1931 British Honduras hurricane

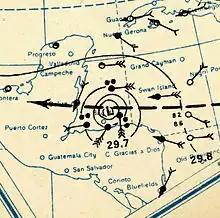
Surface weather analysis of the hurricane on 10 September

The 1931 British Honduras hurricane was the deadliest hurricane in the history of British Honduras (known as Belize since 1973), killing an estimated 2,500 people. The hurricane was first detected as a tropical wave off the west coast of Africa on 29 August. Moving westward, the disturbance remained relatively weak until 6 September, when it was first classified as a tropical cyclone just west of the Windward Islands. The depression gradually intensified, reaching tropical storm intensity within the first six hours following tropical cyclogenesis. The cyclone intensified further to hurricane intensity by 8 September. Strengthening and organisation remained gradual until the storm reached the Gulf of Honduras, by which time it began to rapidly intensify, reaching Category 4 hurricane intensity on 10 September. The hurricane subsequently made landfall in Belize City with maximum sustained winds of 130 mph (215 km/h). Moving across the Yucatán Peninsula, the tropical cyclone weakened, and continued to do so when it moved across the Bay of Campeche. This track brought it to a second landfall north of Tampico, Mexico, as a tropical storm on 13 September. Once inland, the storm quickly weakened and dissipated later that day.